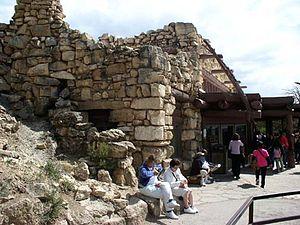
Hermit's Rest dans le parc national du Grand Canyon, Arizona, États-Unis